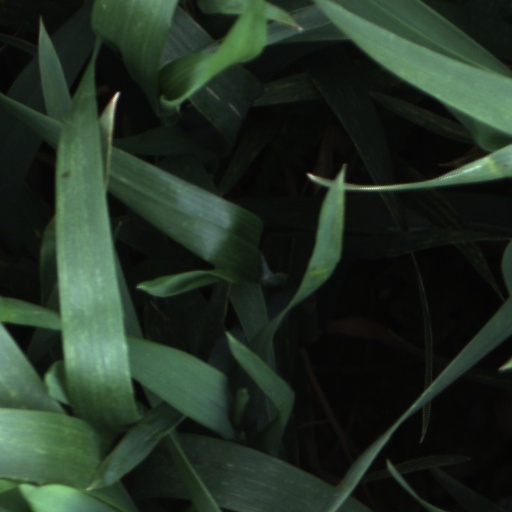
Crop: wheat